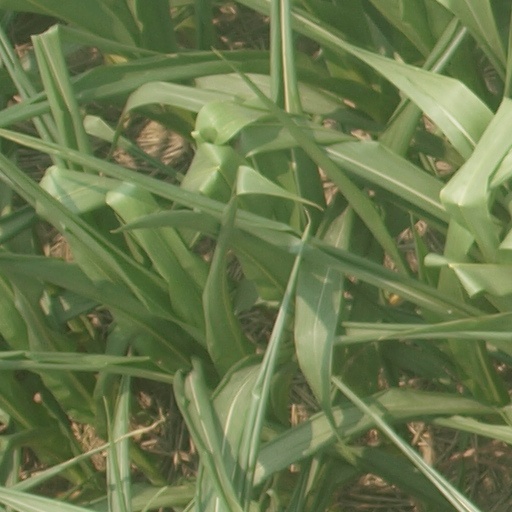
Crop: maize; corn